Ricardo Quaresma

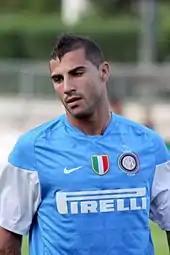
Quaresma with Inter in August 2009

On 1 September 2008, Quaresma signed for Italian champions Inter Milan in a cash/player exchange fee of €18.6 million, with youngster Pelé joining Porto. He scored in his first Serie A match against Catania, with one of his trademark "trivelas" in a 2–1 home win. However, he found opportunities in the starting XI limited, as coach José Mourinho stated: "He is a great talent, but the joy I have at seeing the way Ibra works for and with the team I do not yet have with Quaresma. He will have to learn, otherwise he won't play, and I am sure he'll change and become more tactically disciplined. He likes kicking the ball with the outside of his foot, but if you ask me about him in a few months' time, we'll be talking about a different Quaresma."